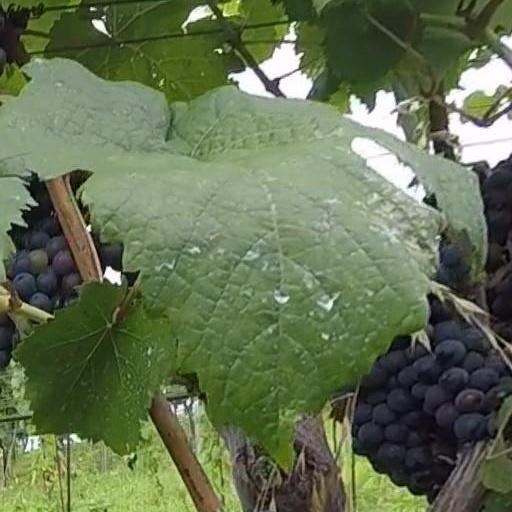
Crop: grape